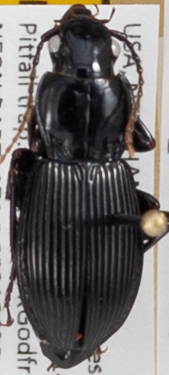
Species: Pterostichus coracinus
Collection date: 2021-06-30
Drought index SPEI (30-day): -1.814
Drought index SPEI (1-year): -1.28
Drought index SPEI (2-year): -0.968